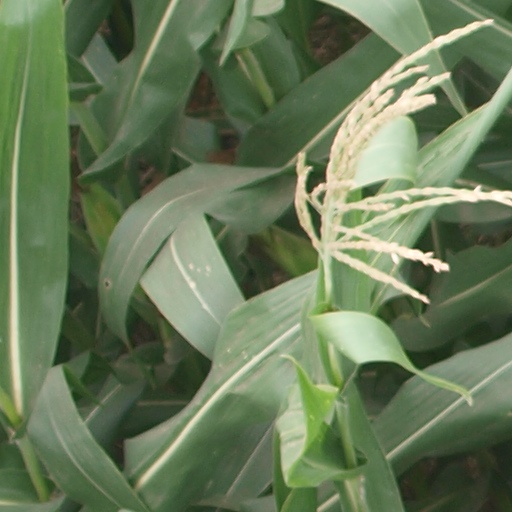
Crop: maize; corn